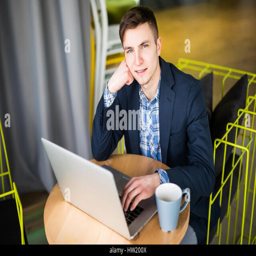
businessman using laptop with tablet and pen on wooden table in coffee shop with a cup of coffee